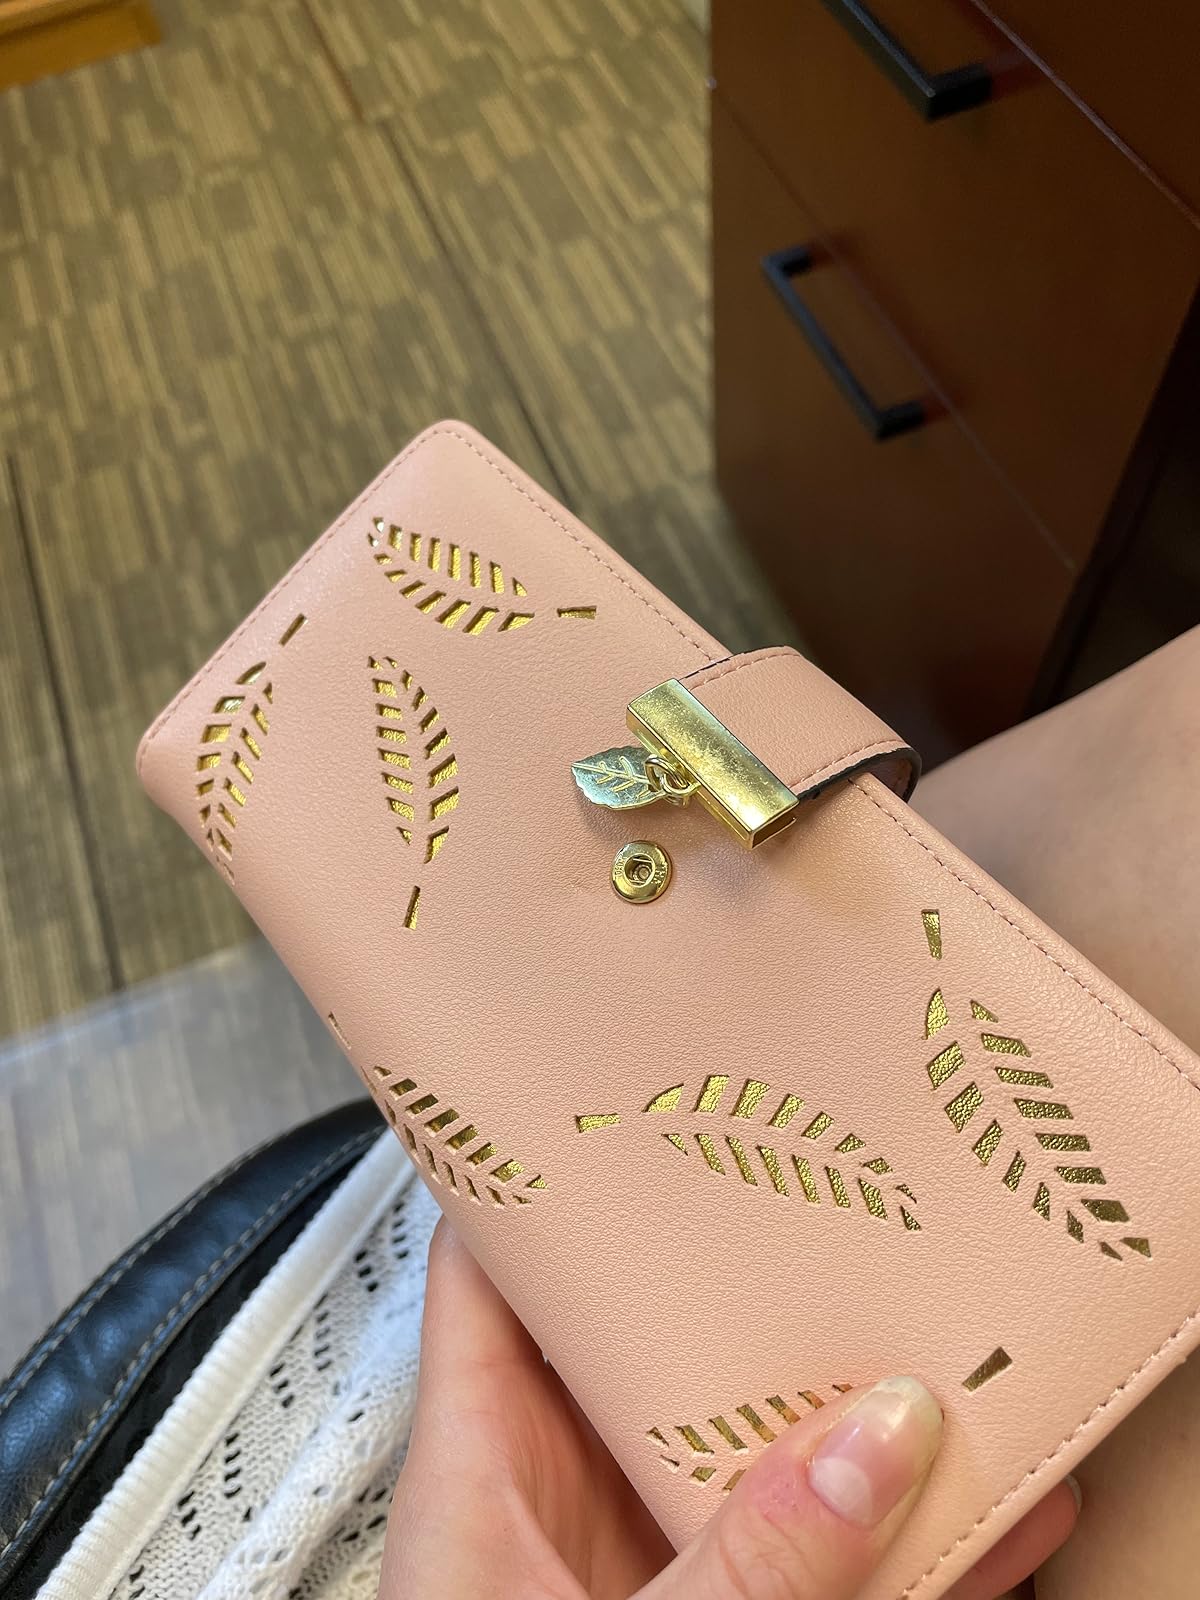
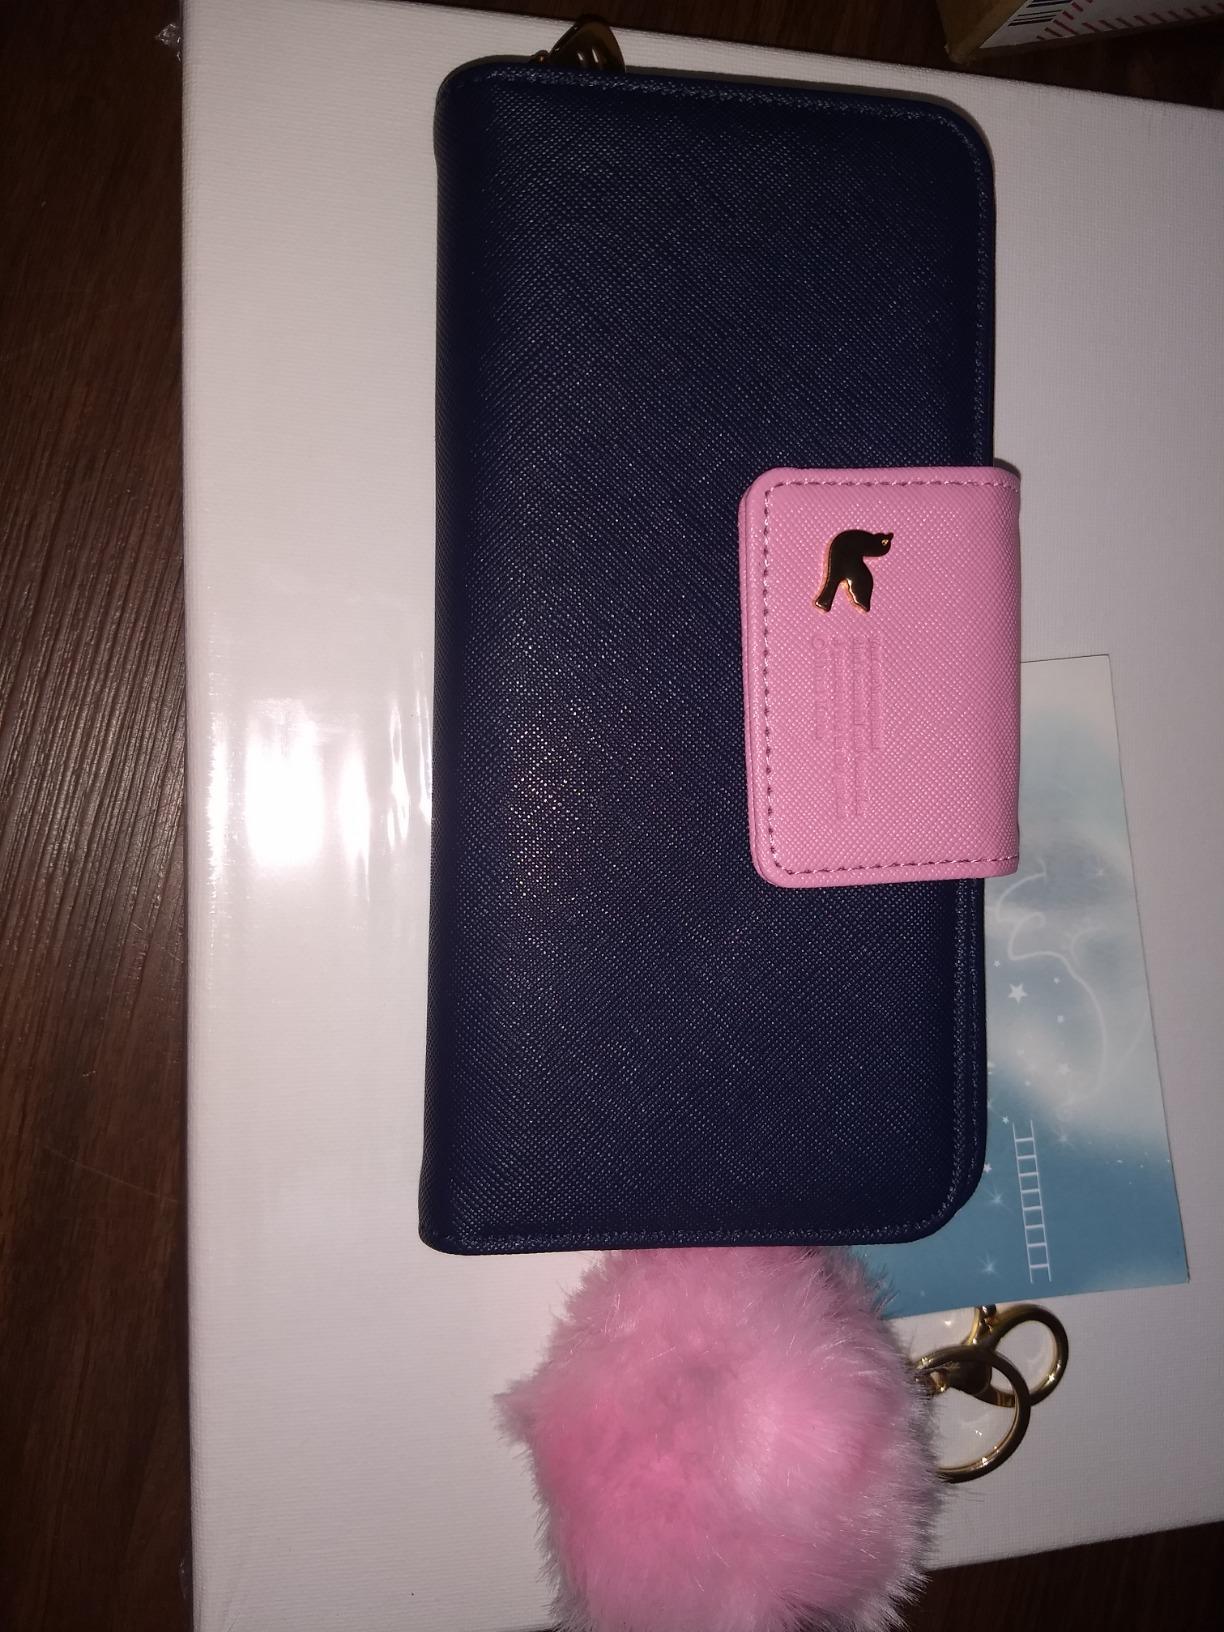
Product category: accessories_handbag
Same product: no